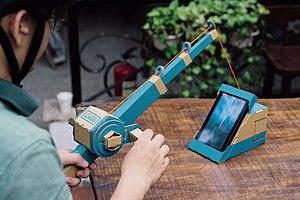
Nintendo Labo est une série de jeux vidéo de construction et d’action-aventure développée par Nintendo, vendue sous la forme de kits et compatible exclusivement avec la Nintendo Switch. Les deux premiers kits ont été mis en vente le 27 avril 2018, le troisième le 14 septembre 2018 et le quatrième est disponible depuis le 12 avril 2019. Chacun de ses kits comprend des planches de carton pré-découpées ainsi que d'autres accessoires devant être assemblés à l'aide du logiciel contenu sur la carte de jeu ainsi que d'une console Nintendo Switch et de ses Joy-Con. Les Toy-Con ainsi créés permettent alors d'interagir avec le logiciel du kit concerné. Nintendo décrit Nintendo Labo comme un moyen d'enseigner les principes de l'ingénierie, de la physique et de la programmation.